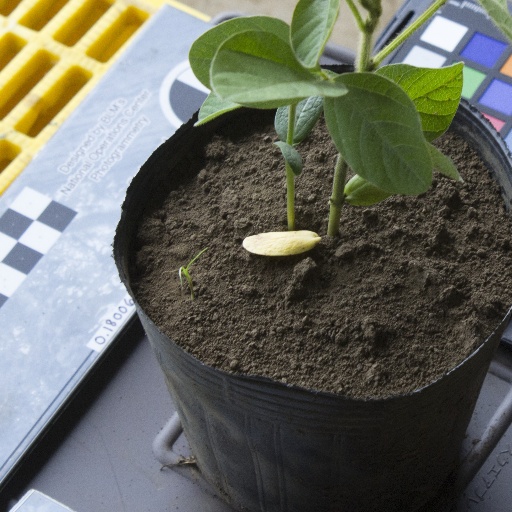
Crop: soybean